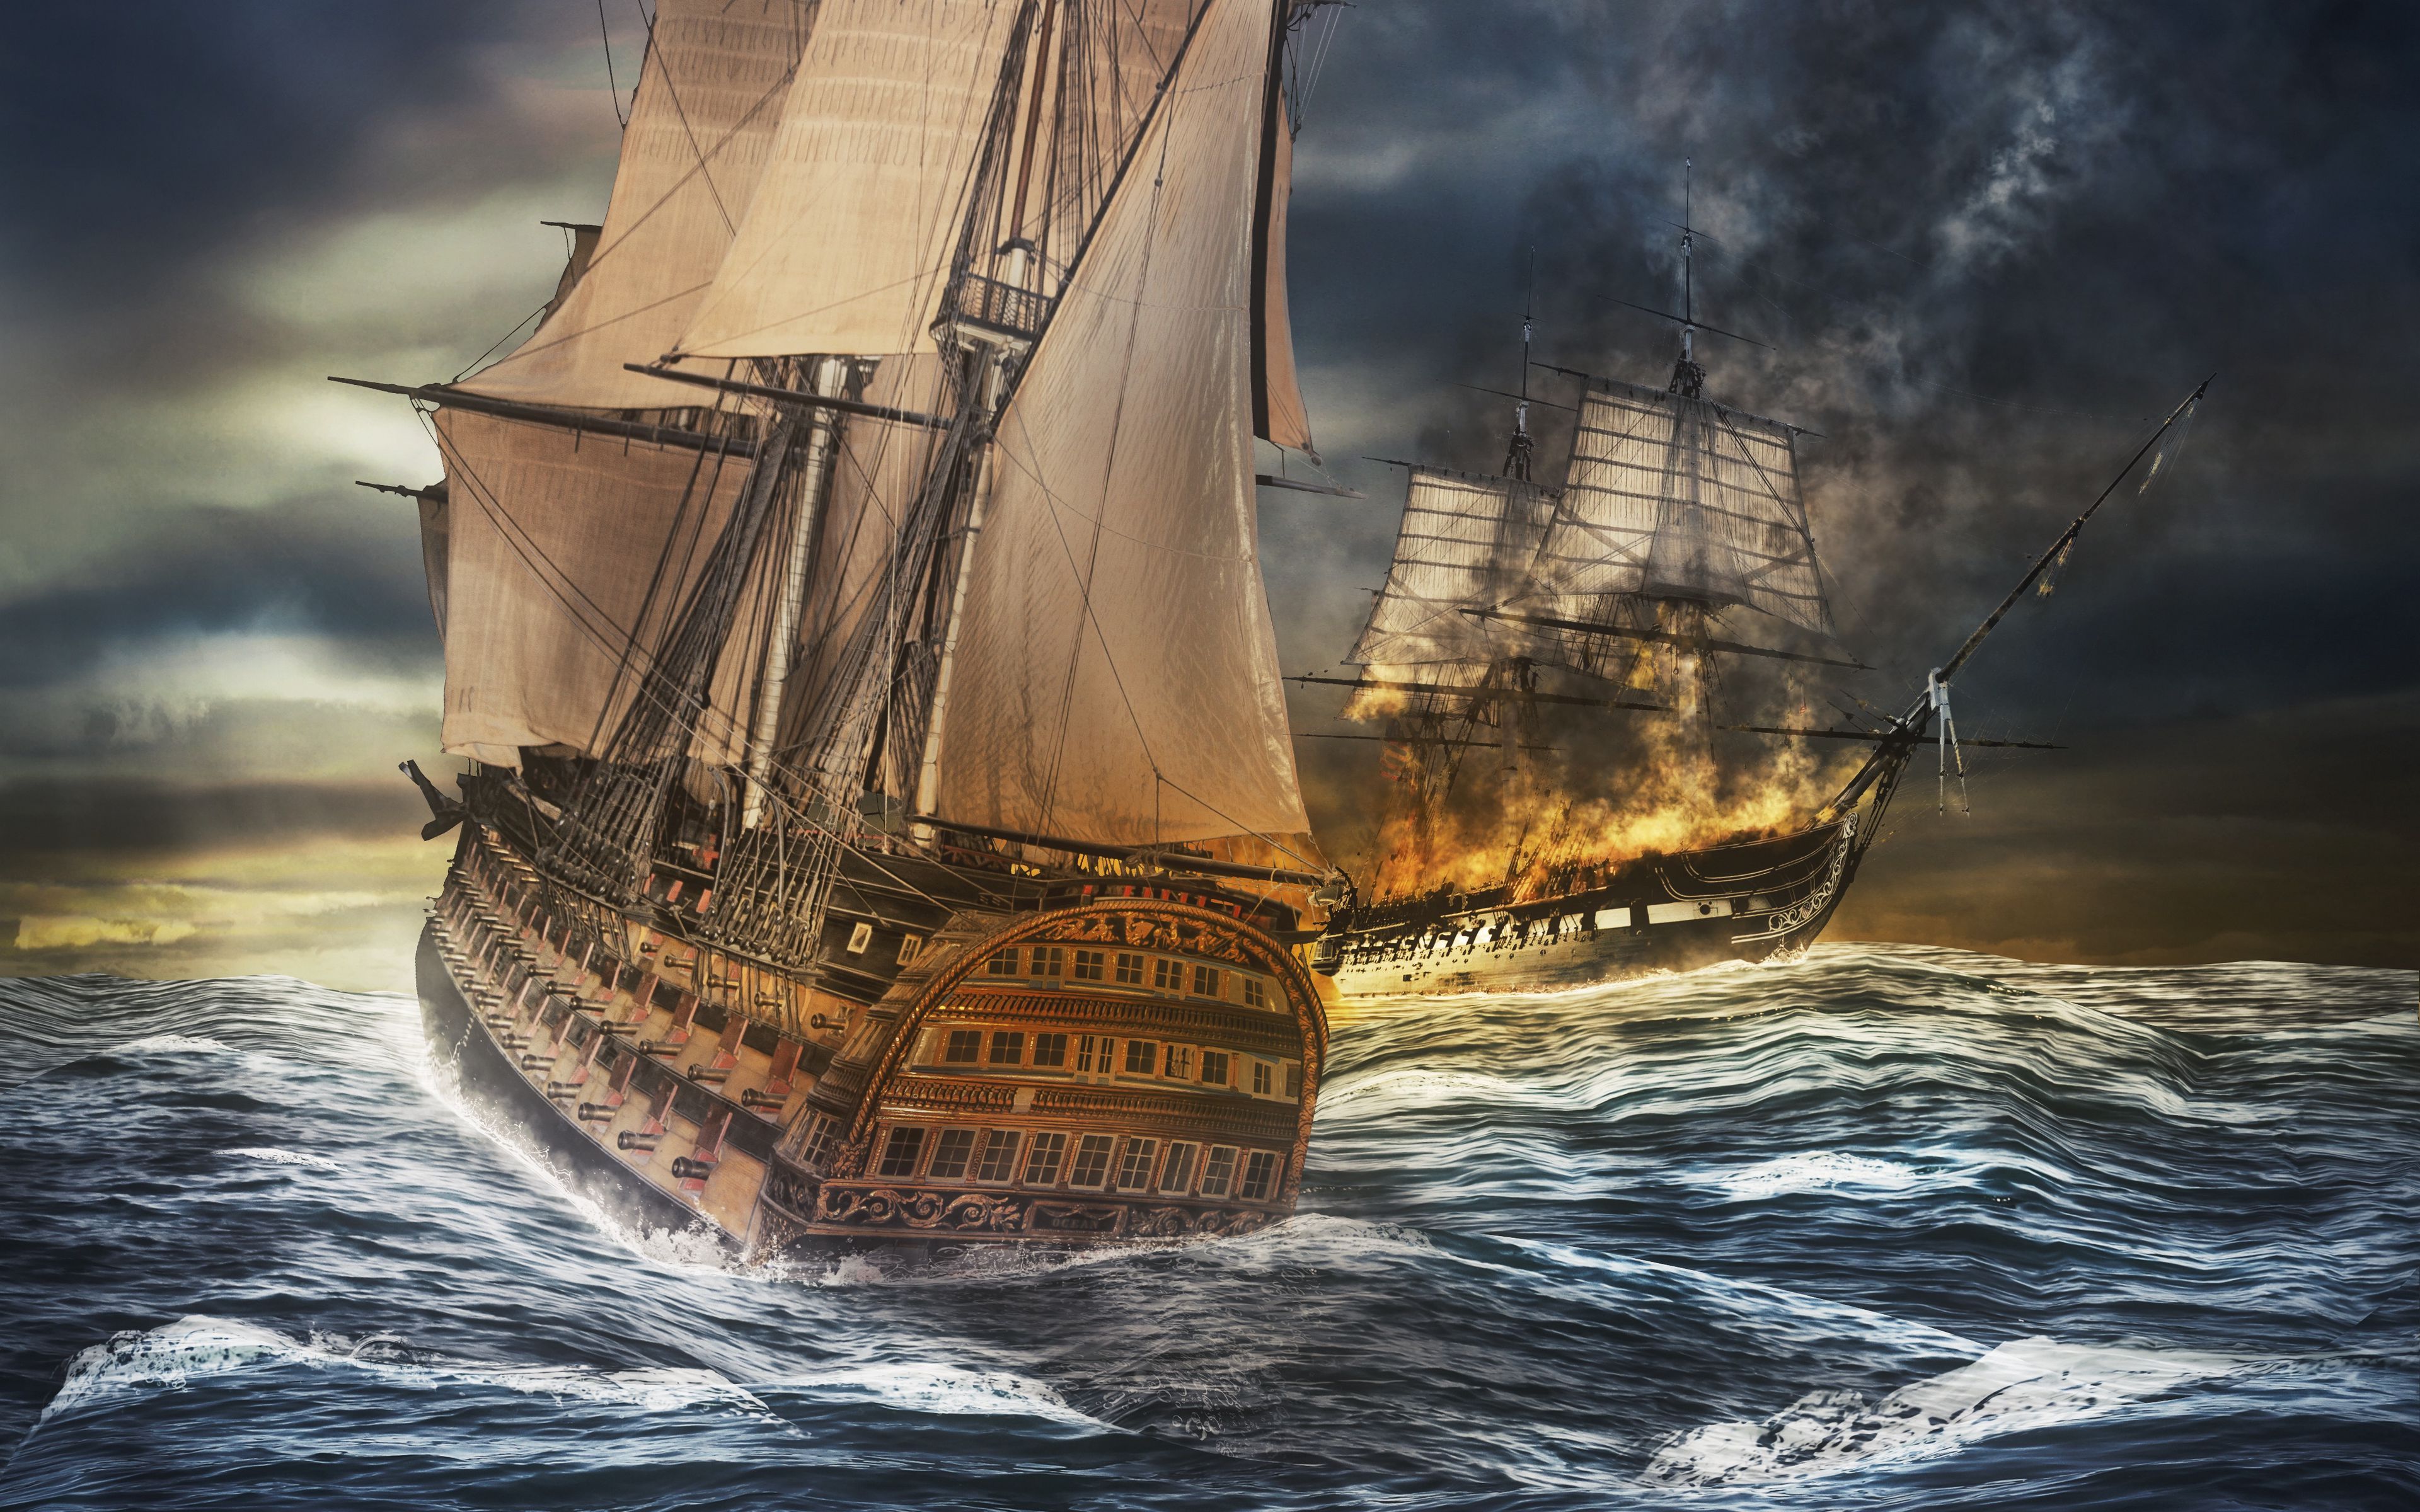
Vehicle type: Ships